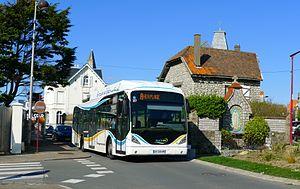
Boulogne-sur-Mer est une commune française, sous-préfecture du département du Pas-de-Calais en région Hauts-de-France. Ses habitants sont appelés les Boulonnais.
Le réseau d'autobus Marinéo dessert les communes de l'agglomération de Boulogne-sur-Mer dans le Pas-de-Calais.
Cette liste des réseaux urbains et interurbains de France a pour objectif de rassembler l'ensemble des réseaux de transports interurbains et urbains de la France.